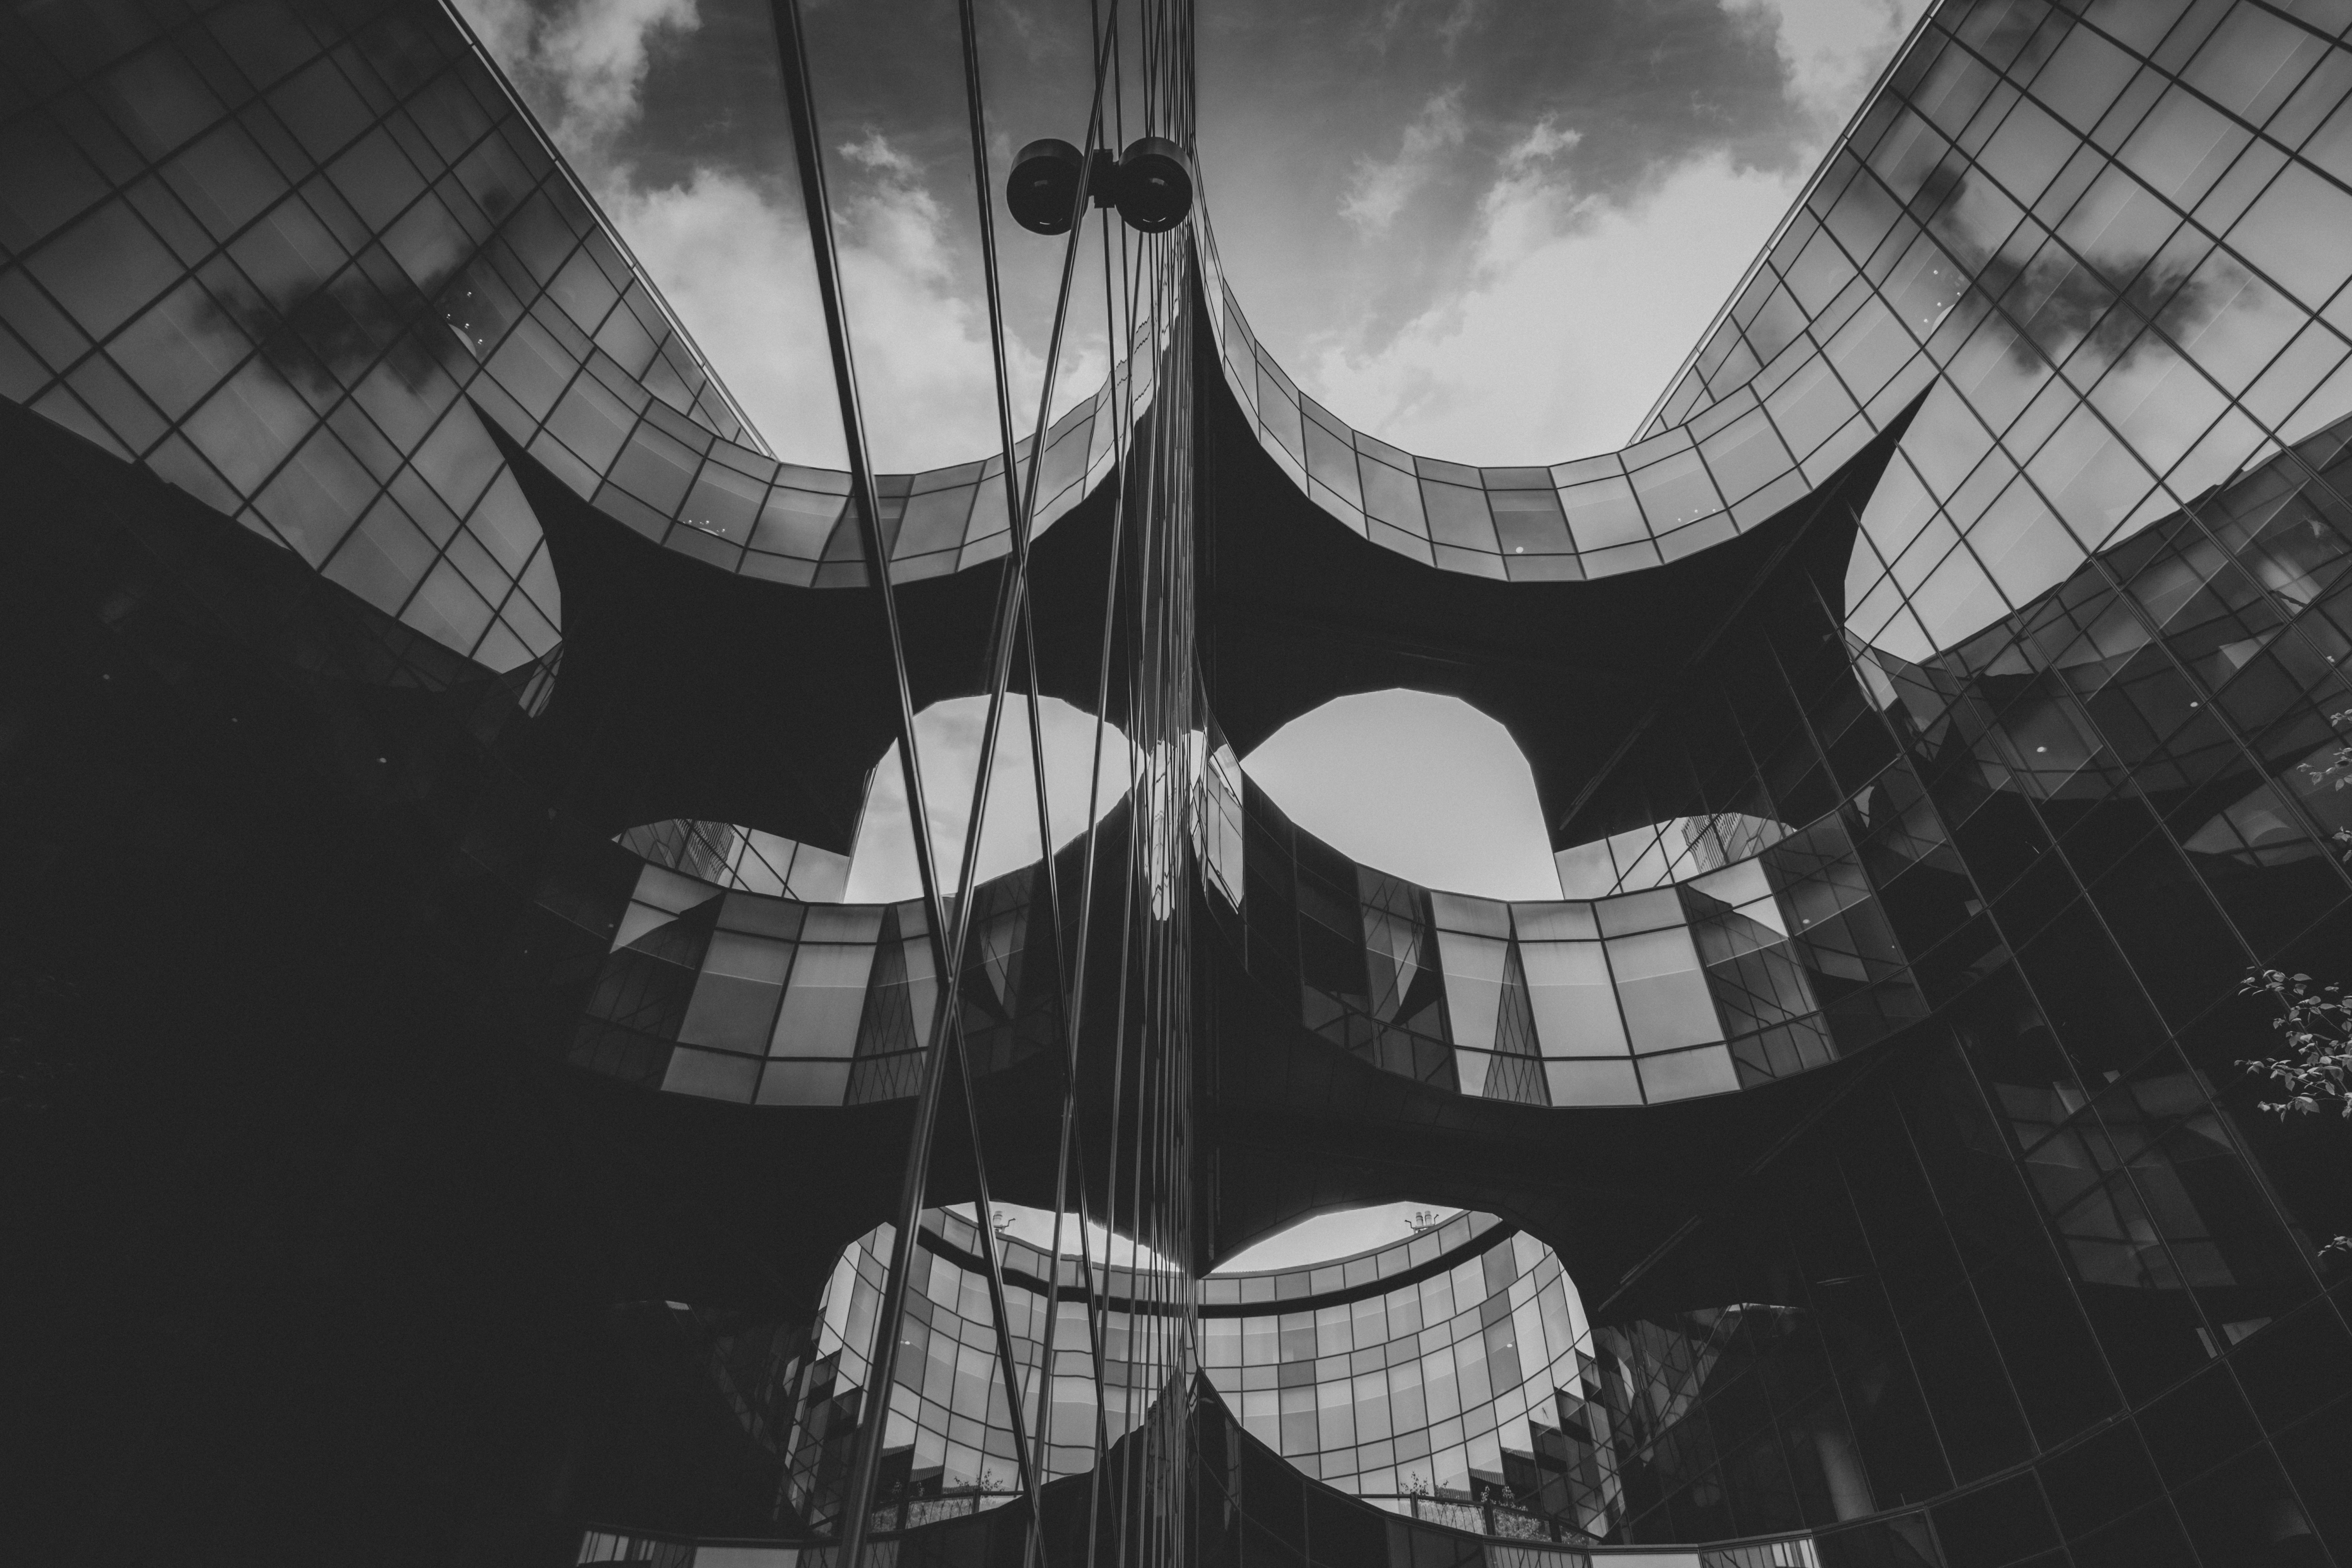
black and white, architecture, glass, building, construction, line, darkness, black, monochrome, circle, modern architecture, design, symmetry, shape, screenshot, architecture design, window glass, monochrome photography